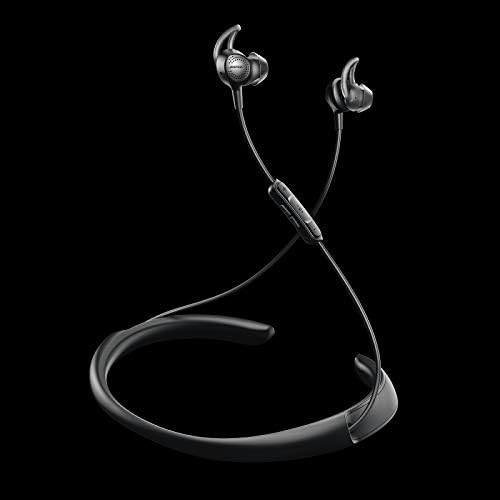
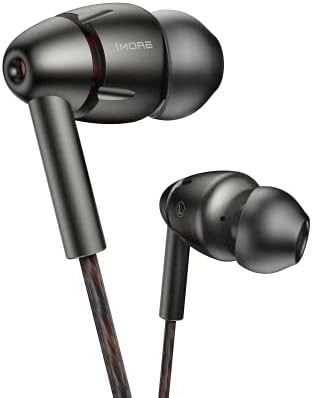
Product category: headphones
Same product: no